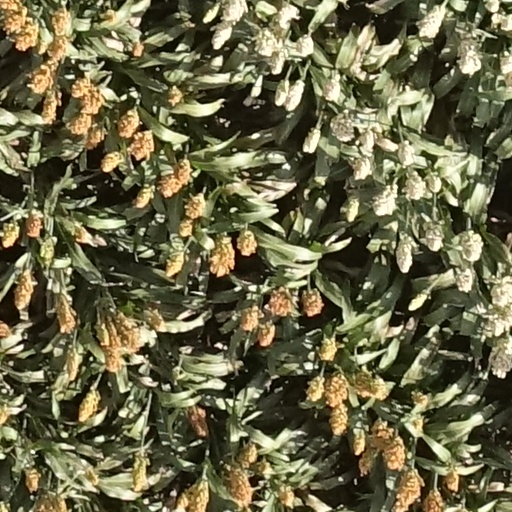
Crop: sorghum